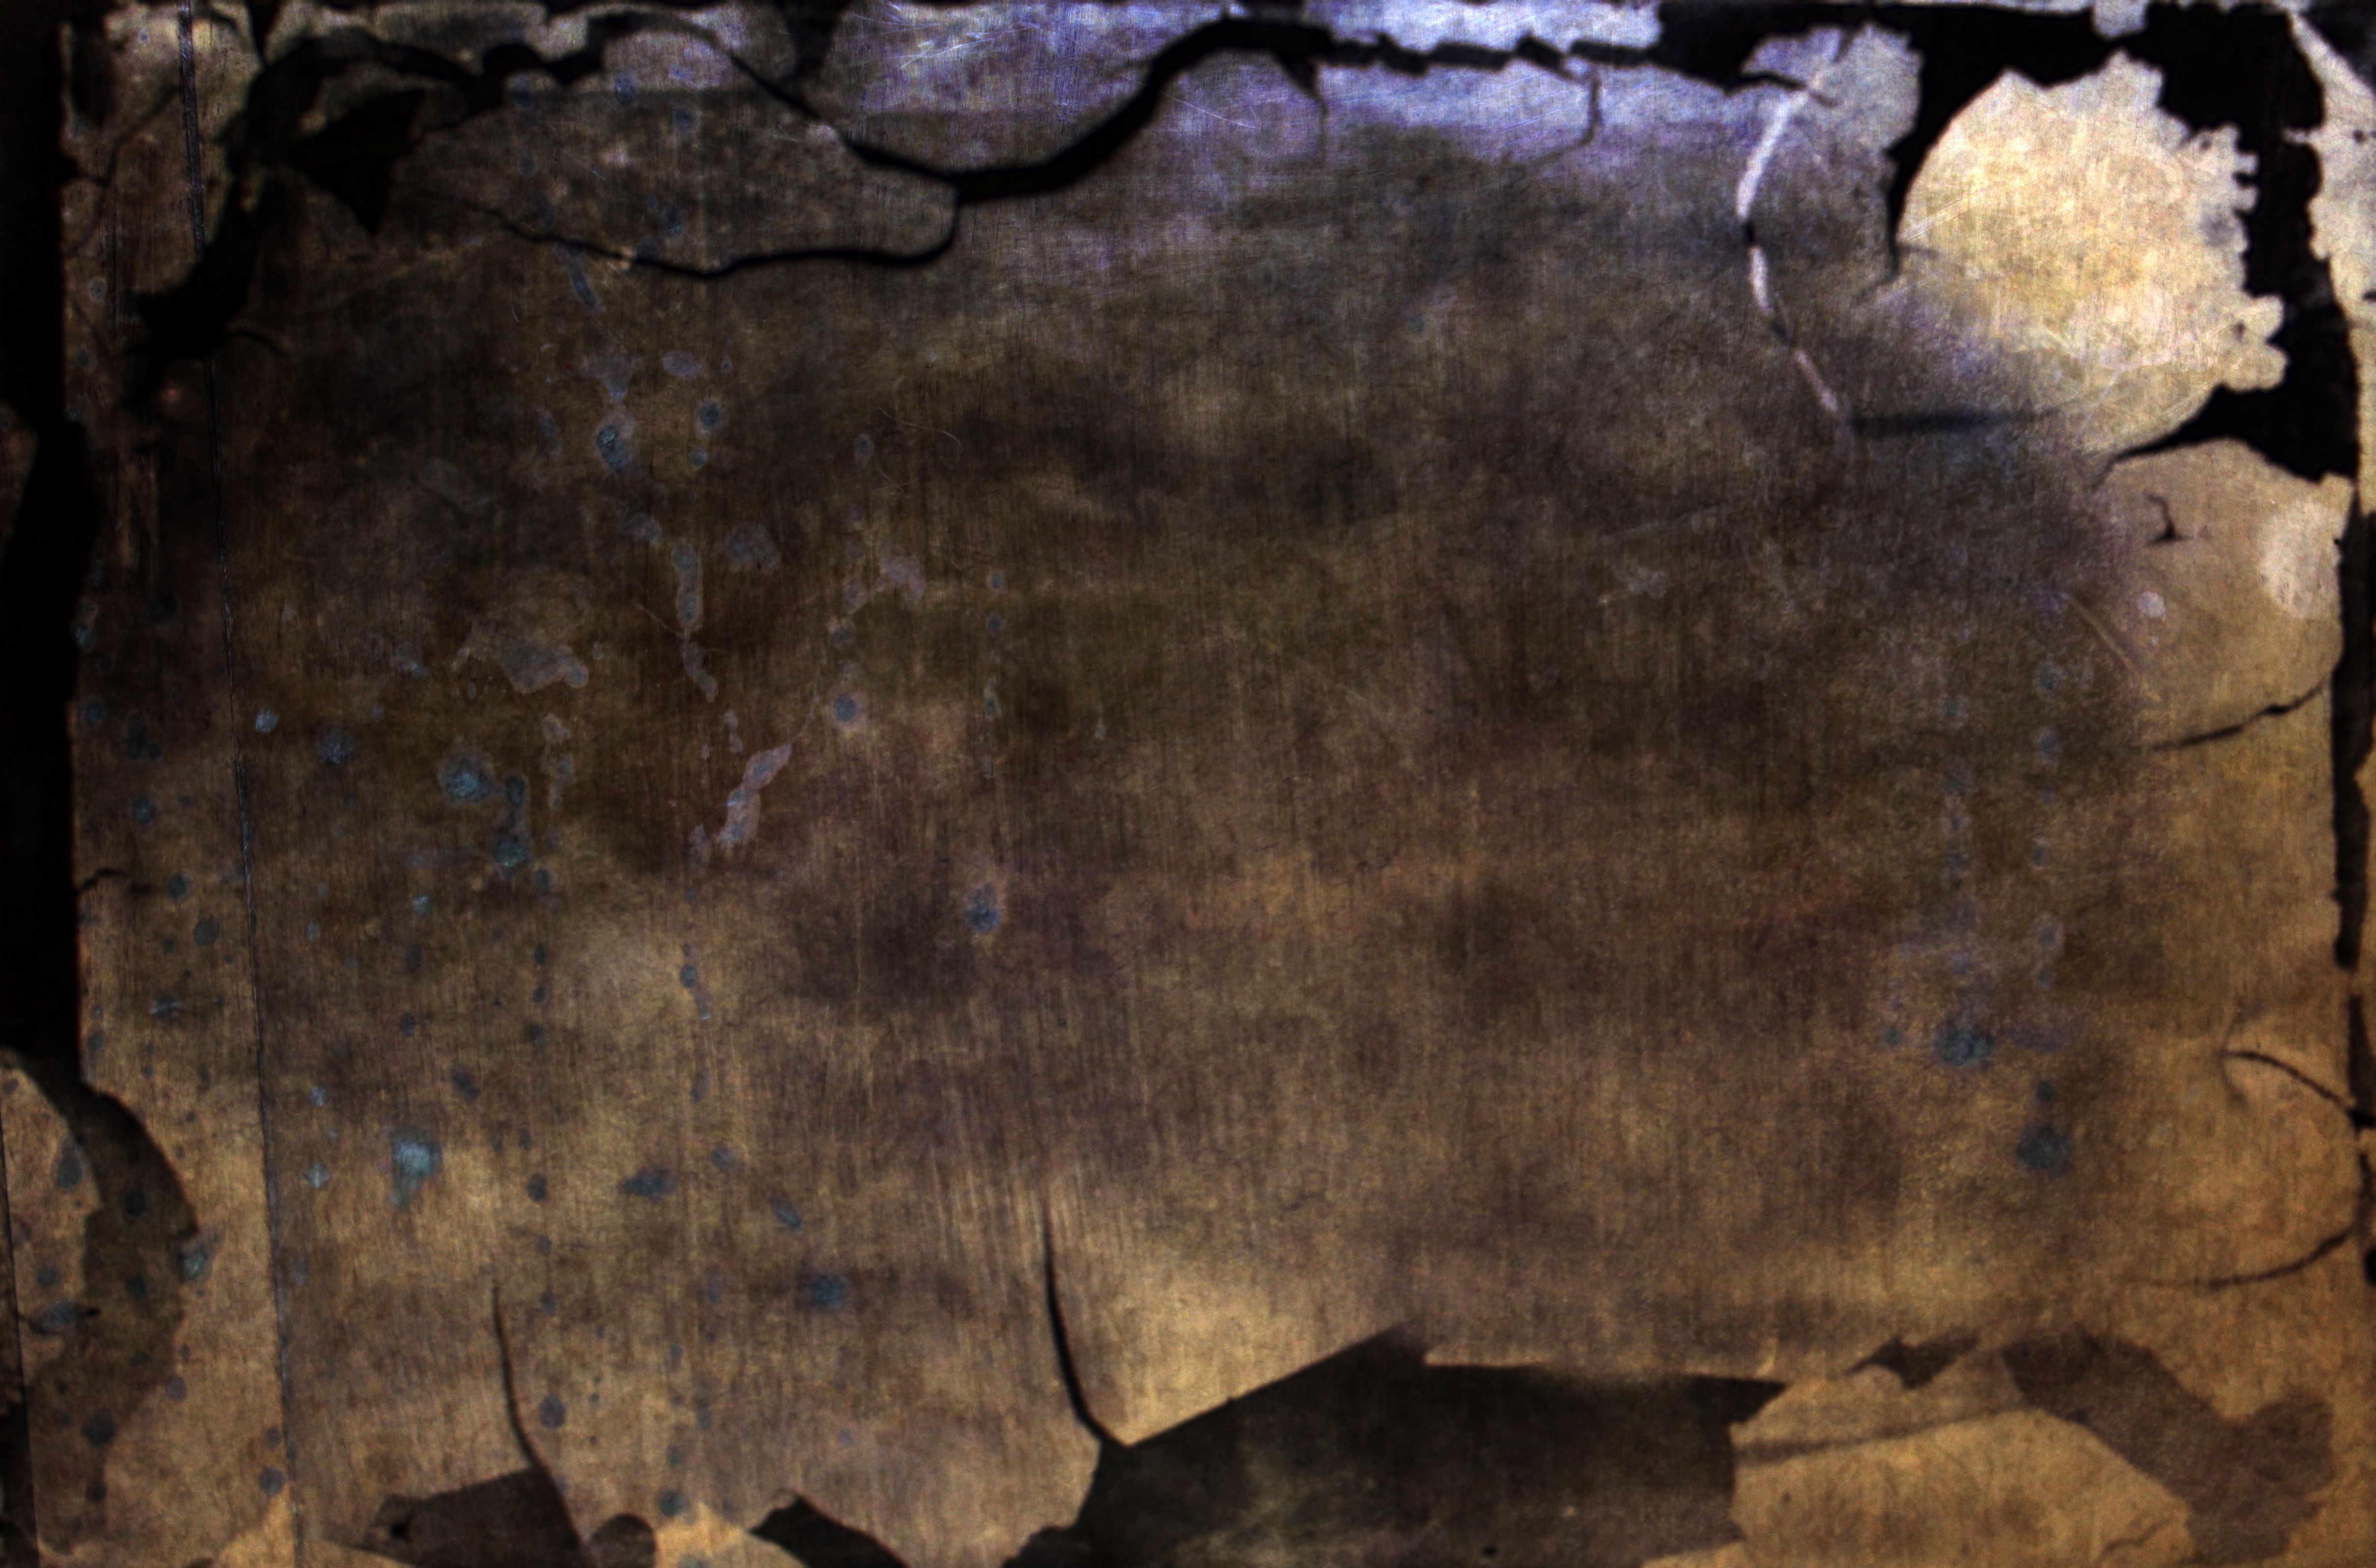
rock, texture, formation, cave, free, geology